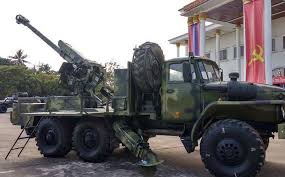
Label: D-30